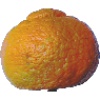
Label: Mandarine 1